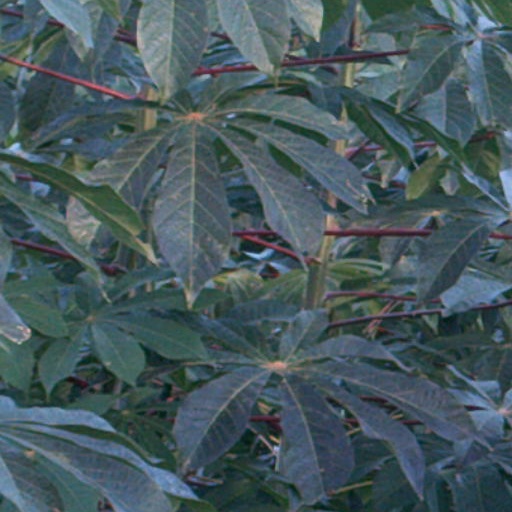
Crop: cassava